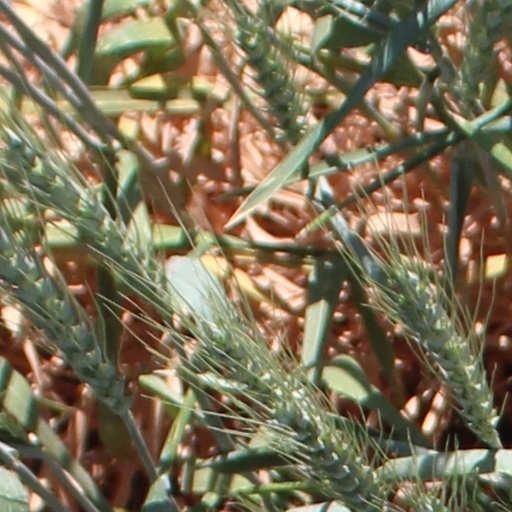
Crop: wheat